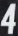
Number: 4